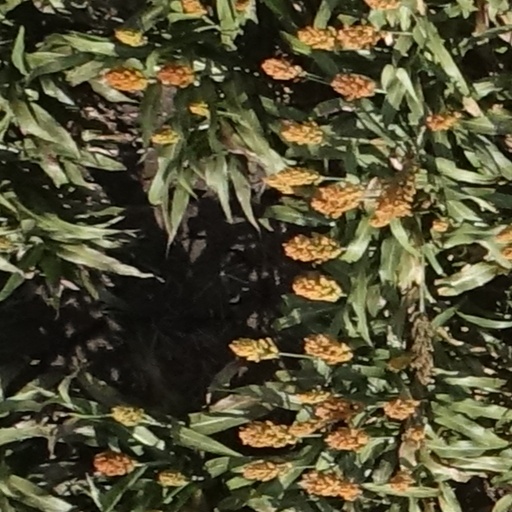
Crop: sorghum